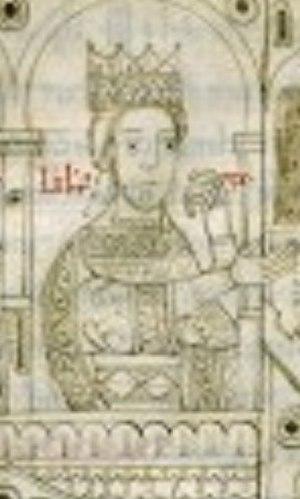
Lambert II de Spolète fut roi d'Italie, empereur d'Occident sous le nom de Lambert de Spolète, puis duc de Spolète.
Avant de dresser la liste des empereurs dits du Saint-Empire romain germanique, il convient de dresser la liste des rois des Francs carolingiens arborant le titre d'empereur des Romains, ce titre ayant été porté initialement par ceux-ci avant ceux-là.